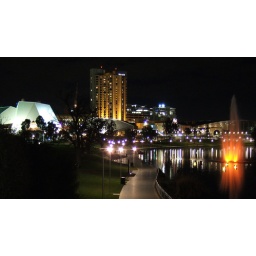
Some photos from this evening's ride home - a cold but clear winter's night in Adelaide